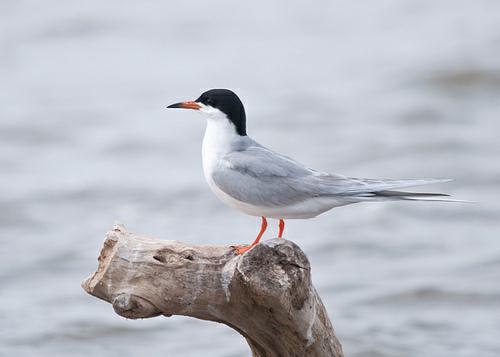
A photo of a forsters tern